Jim Savage

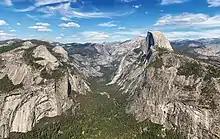
Yosemite Valley and Half Dome

After camping the night at the foot of Bridalveil Fall, Bunnell credits himself for naming the valley after the Miwok word "yosemite", which meant "those who kill." After campaigns up the rivers into the mountains and taking control of the Yosemite, the Awahnechee submitted to moving to a reservation, resulting in the end of the Mariposa War, and the disbandment of the Mariposa Battalion.